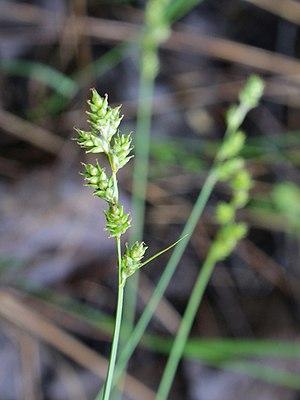
Cette liste de Tracheophyta de Bosnie-Herzégovine, ainsi que d’espèces introduites est un aperçu incomplet d’espèces de mousses, de fougères, de gymnospermes et d’angiospermes citées dans la littérature disponible en langues bosniaque, croate, serbe et serbo-croate. Cet aperçu n’inclue pas des espèces cultivées ni celles occasionnellement introduites.